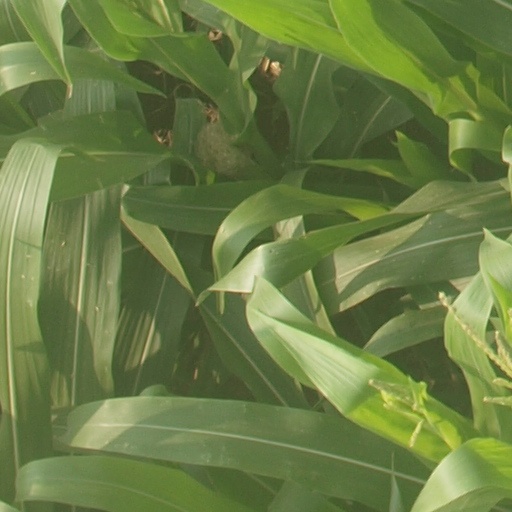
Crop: maize; corn